History of Manitoba

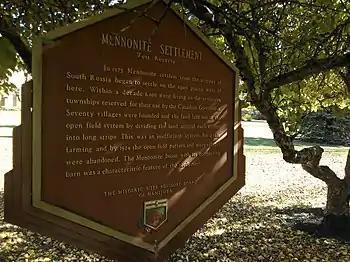
A plaque commemorating the settlement of the West Reserve by Russian Mennonites during the 1870s

Rupert's Land was ceded to Canada in 1870 and incorporated as a part of the North-West Territories. The Métis of the Red River valley, seeing their concerns ignored by the new authority, launched the Red River Rebellion under Louis Riel, and established a provisional government that named the area as Manitoba. Negotiations between the provisional government and the Canadian government resulted in the passage of the Manitoba Act which created the Province of Manitoba and provided for its entry into Confederation in 1870. Louis Riel was pursued by British army officer Garnet Wolseley because of the rebellion, and Riel fled into exile.